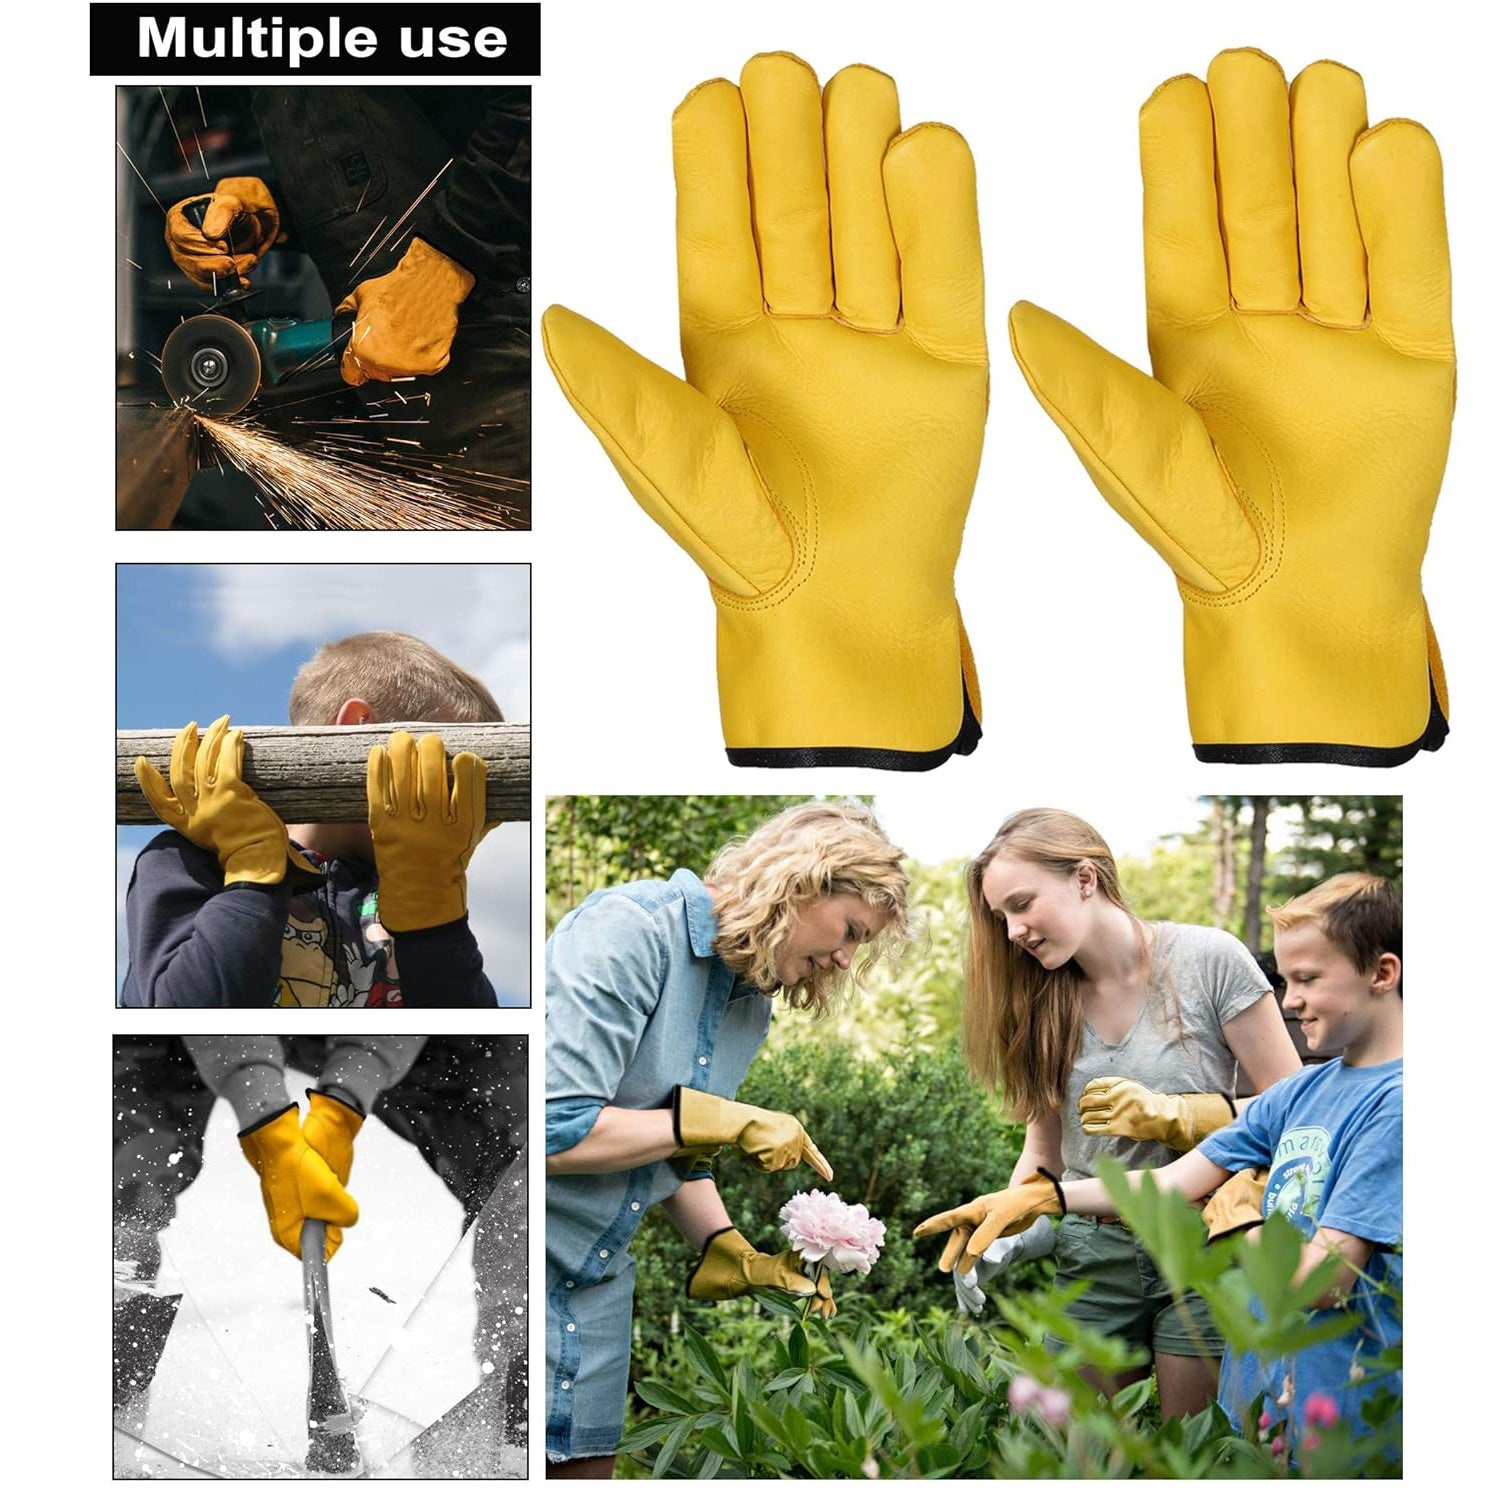
Work Gardening Gloves  (1 Pair  B Grade)
Work Gardening Gloves for Men Women Leather Gloves Heavy Duty Construction Breathable and Flexible Safety Thorn Proof Gripper Mechanic Welding Gloves (1 Pair / B Grade) Description :- Garden gloves made of good fitted quality leather Ideal for building a little or gardening work and avoids you from pain or rash. Provides you with the highest wear and puncture resistance, offers more comfortable wearing experience. Comfortable To Wear - Easy to grip tools, can move your fingers naturally. Fabric on the back of the hands is lightweight; you almost will not feel weight when wearing. Expandable Wrist - Easy to wear, can effectively anti drop off while working, and help keep out dirt and debris drop into inside. Choose the perfect fit by measuring your hand circumference. Multipurpose - garden gloves for men or women, ideal for gardening, landscaping, farm work, construction work, soldering operation, mechanical operation. Protect you from cuts, scratches, sharp thorns, rough stuff and working for pruning roses, handling cactus, pruning berry, and provides a great grip on everything you need. The elastic wrist helps keep out dirt and debris, while slip-on design provides easy on and off flexibility. Dimension :- Volu. Weight (Gm) :- 183 Product Weight (Gm) :- 98 Ship Weight (Gm) :- 183 Length (Cm) :- 24 Breadth (Cm) :- 12 Height (Cm) :- 3
Brand: Wukusy
Category: Home & Garden > Lawn & Garden > Gardening > Gardening Tools